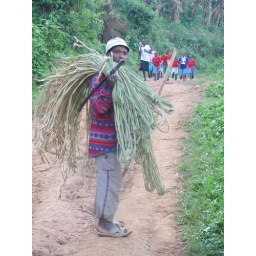
A man carrying reeds along a road above Lake Bunyoni. Behind him children are running to school.